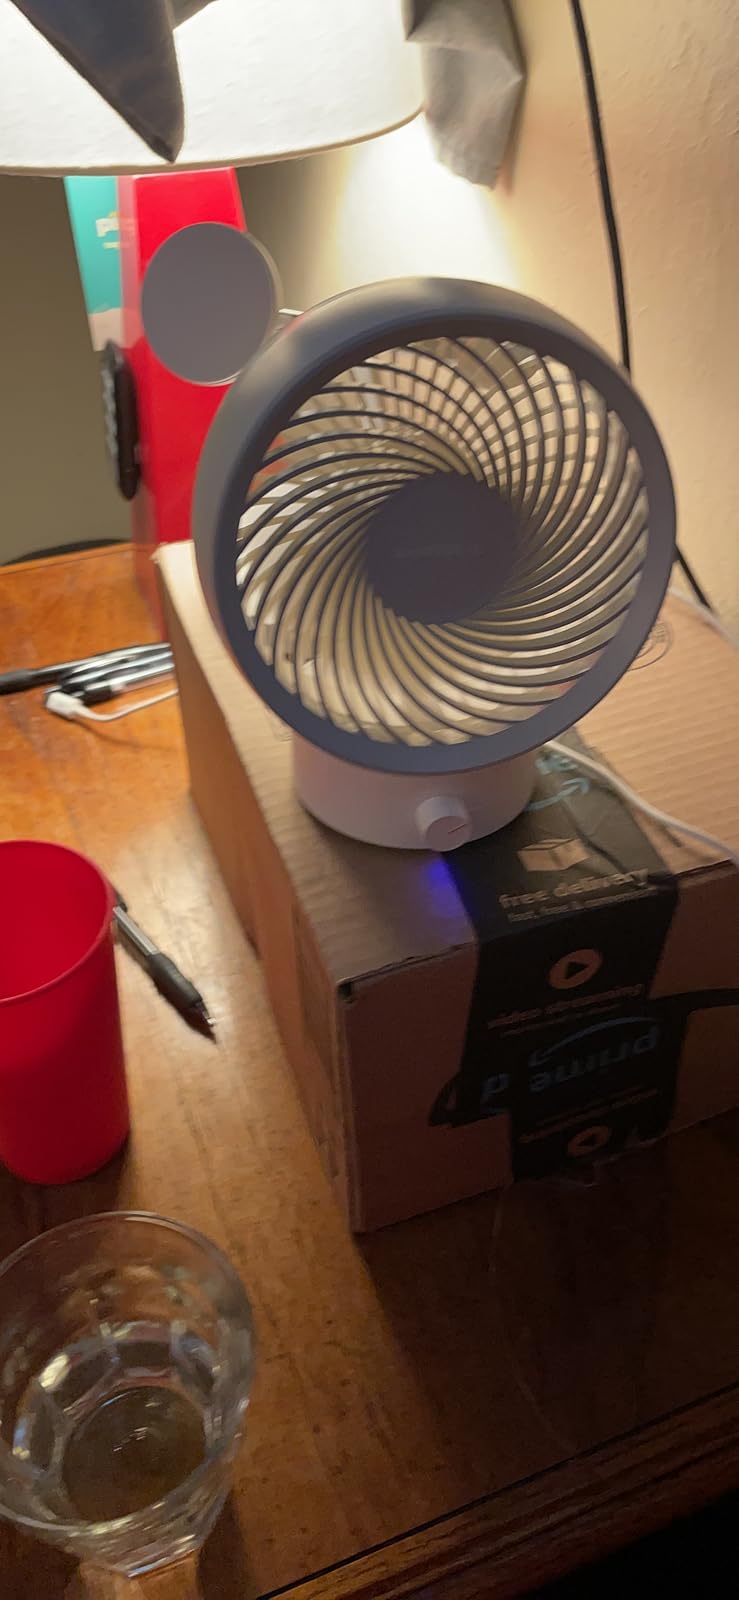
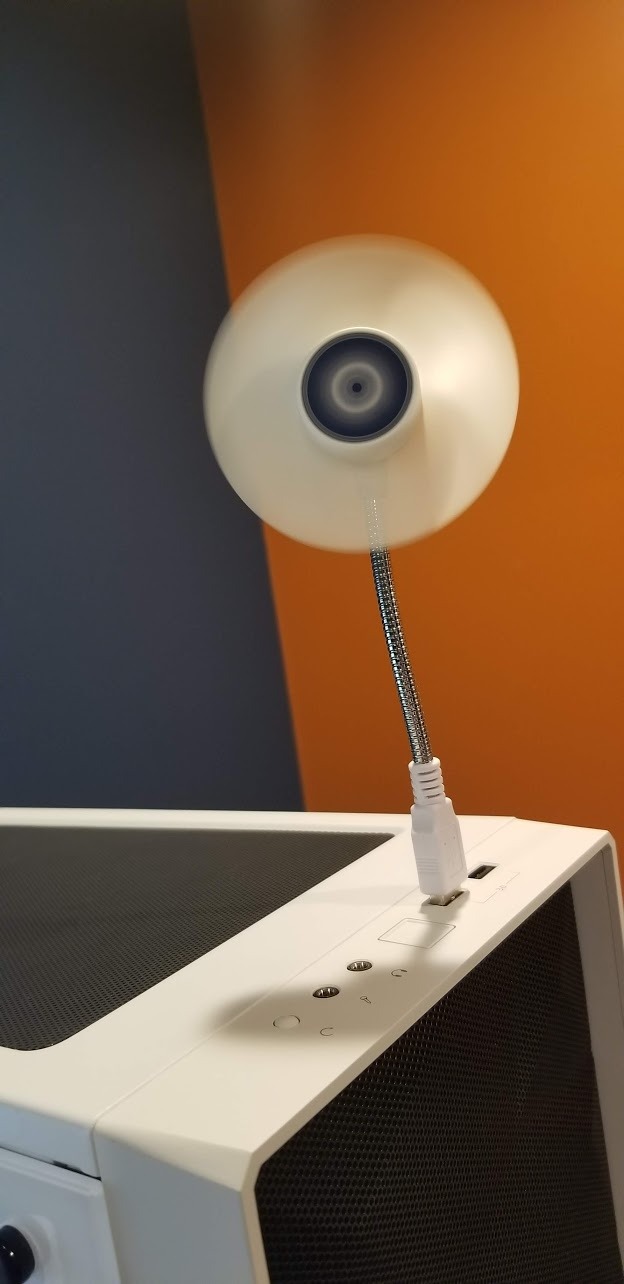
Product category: fan
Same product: no